Chris Kyle

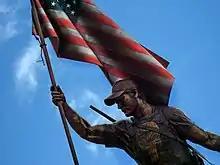
A privately funded Chris Kyle Memorial in Odessa, Texas

On February 2, 2013, Kyle and his friend, Chad Littlefield, 35, were shot and killed by Eddie Ray Routh at the Rough Creek Ranch-Lodge-Resort shooting range in Erath County, Texas. Both Kyle and Littlefield were armed with .45-caliber 1911-style pistols when they were murdered, but neither gun had been unholstered or fired, and the safety catches were still on. Kyle was murdered with a .45-caliber pistol, while Littlefield was shot with a 9 mm SIG Sauer pistol. Both guns belonged to Kyle.